Jagtvej

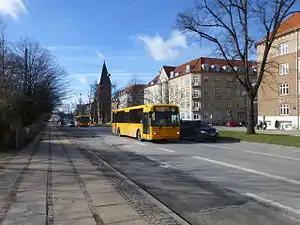
The wide, northern part of Jagtvej

Jagtvej is a major artery in the Nørrebro and Østerbro districts of Copenhagen, Denmark. It runs from Ågade on the border with Frederiksberg in the southwest to Østerbrogade in the northeast, linking Falkoner Allé with Strandboulevarden. The street passes Assistens Cemetery, University of Copenhagen's North Campus and Fælledparken.